Sakanaction (album)

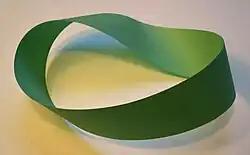
Sakanaction gave the album a Möbius strip theme, to represent the synergy of their songs created for a wide audience and for personal reasons.

The band decided on a Möbius strip theme before their main album recording sessions. They saw their music being composed of two different types of songs: and , where their externally focused songs were those created for a wide audience and to attract new fans, such as their single and promotional songs, while the internally focused songs were those that the band members personally wanted to make musically, without considering an outside audience. The album's Möbius strip theme represented a synergy between the two different types of Sakanaction songs, much as a Möbius strip only has a single surface. Yamaguchi classed five of the album's songs as external: "Yoru no Odoriko", "Aldebaran", "M", "Aoi" and "Boku to Hana", while seeing the remaining songs as internally focused. The exception to this was "Music", the first song they created with this theme in mind, which they saw as a mix of both types of songs and a representation of the album's theme. The band included an album mix of "Music" on "Sakanaction", to create a mix of the song in a style that they personally wanted to have, as opposed to the single edition which was mixed for the drama. The band originally intended for the entire album, except for its singles and "Aoi" to be internally focused songs, however as the band further experimented, they found themselves naturally creating other externally focused songs: "Aldebaran" and "M".